Education in Houston

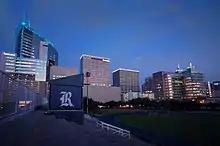
Texas Medical Center

Houston is the seat of the internationally renowned Texas Medical Center, which contains the world's largest concentration of research and healthcare institutions. All 47 member institutions of the Texas Medical Center are non-profit organizations. They provide patient and preventive care, research, education, and local, national, and international community well-being. Employing more than 73,600 people, institutions at the medical center include 13 hospitals and two specialty institutions, two medical schools, four nursing schools, and schools of dentistry, public health, pharmacy, and virtually all health-related careers. It is where one of the first—and still the largest—air emergency service, Life Flight, was created, and a very successful inter-institutional transplant program was developed. More heart surgeries are performed at the Texas Medical Center than anywhere else in the world.